Beth Heiden

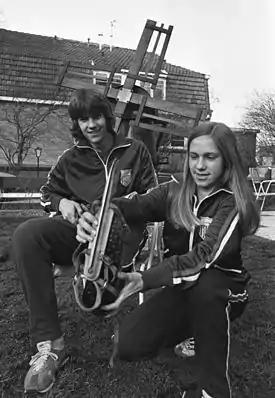
Beth and Eric Heiden in 1977 in Alkmaar, the Netherlands

To put these personal records in perspective, the "WR" column lists the official world records on the dates that Heiden skated personal records.